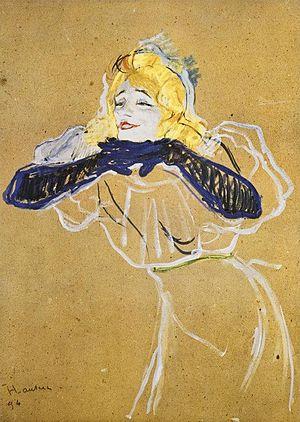
James Sidney Jones, né le 17 juin 1861 à Islington et mort le 29 janvier 1946 à Kew, est un chef d'orchestre et compositeur anglais, célèbre pour ses comédies musicales de la fin de l'époque victorienne et de l'époque édouardienne.